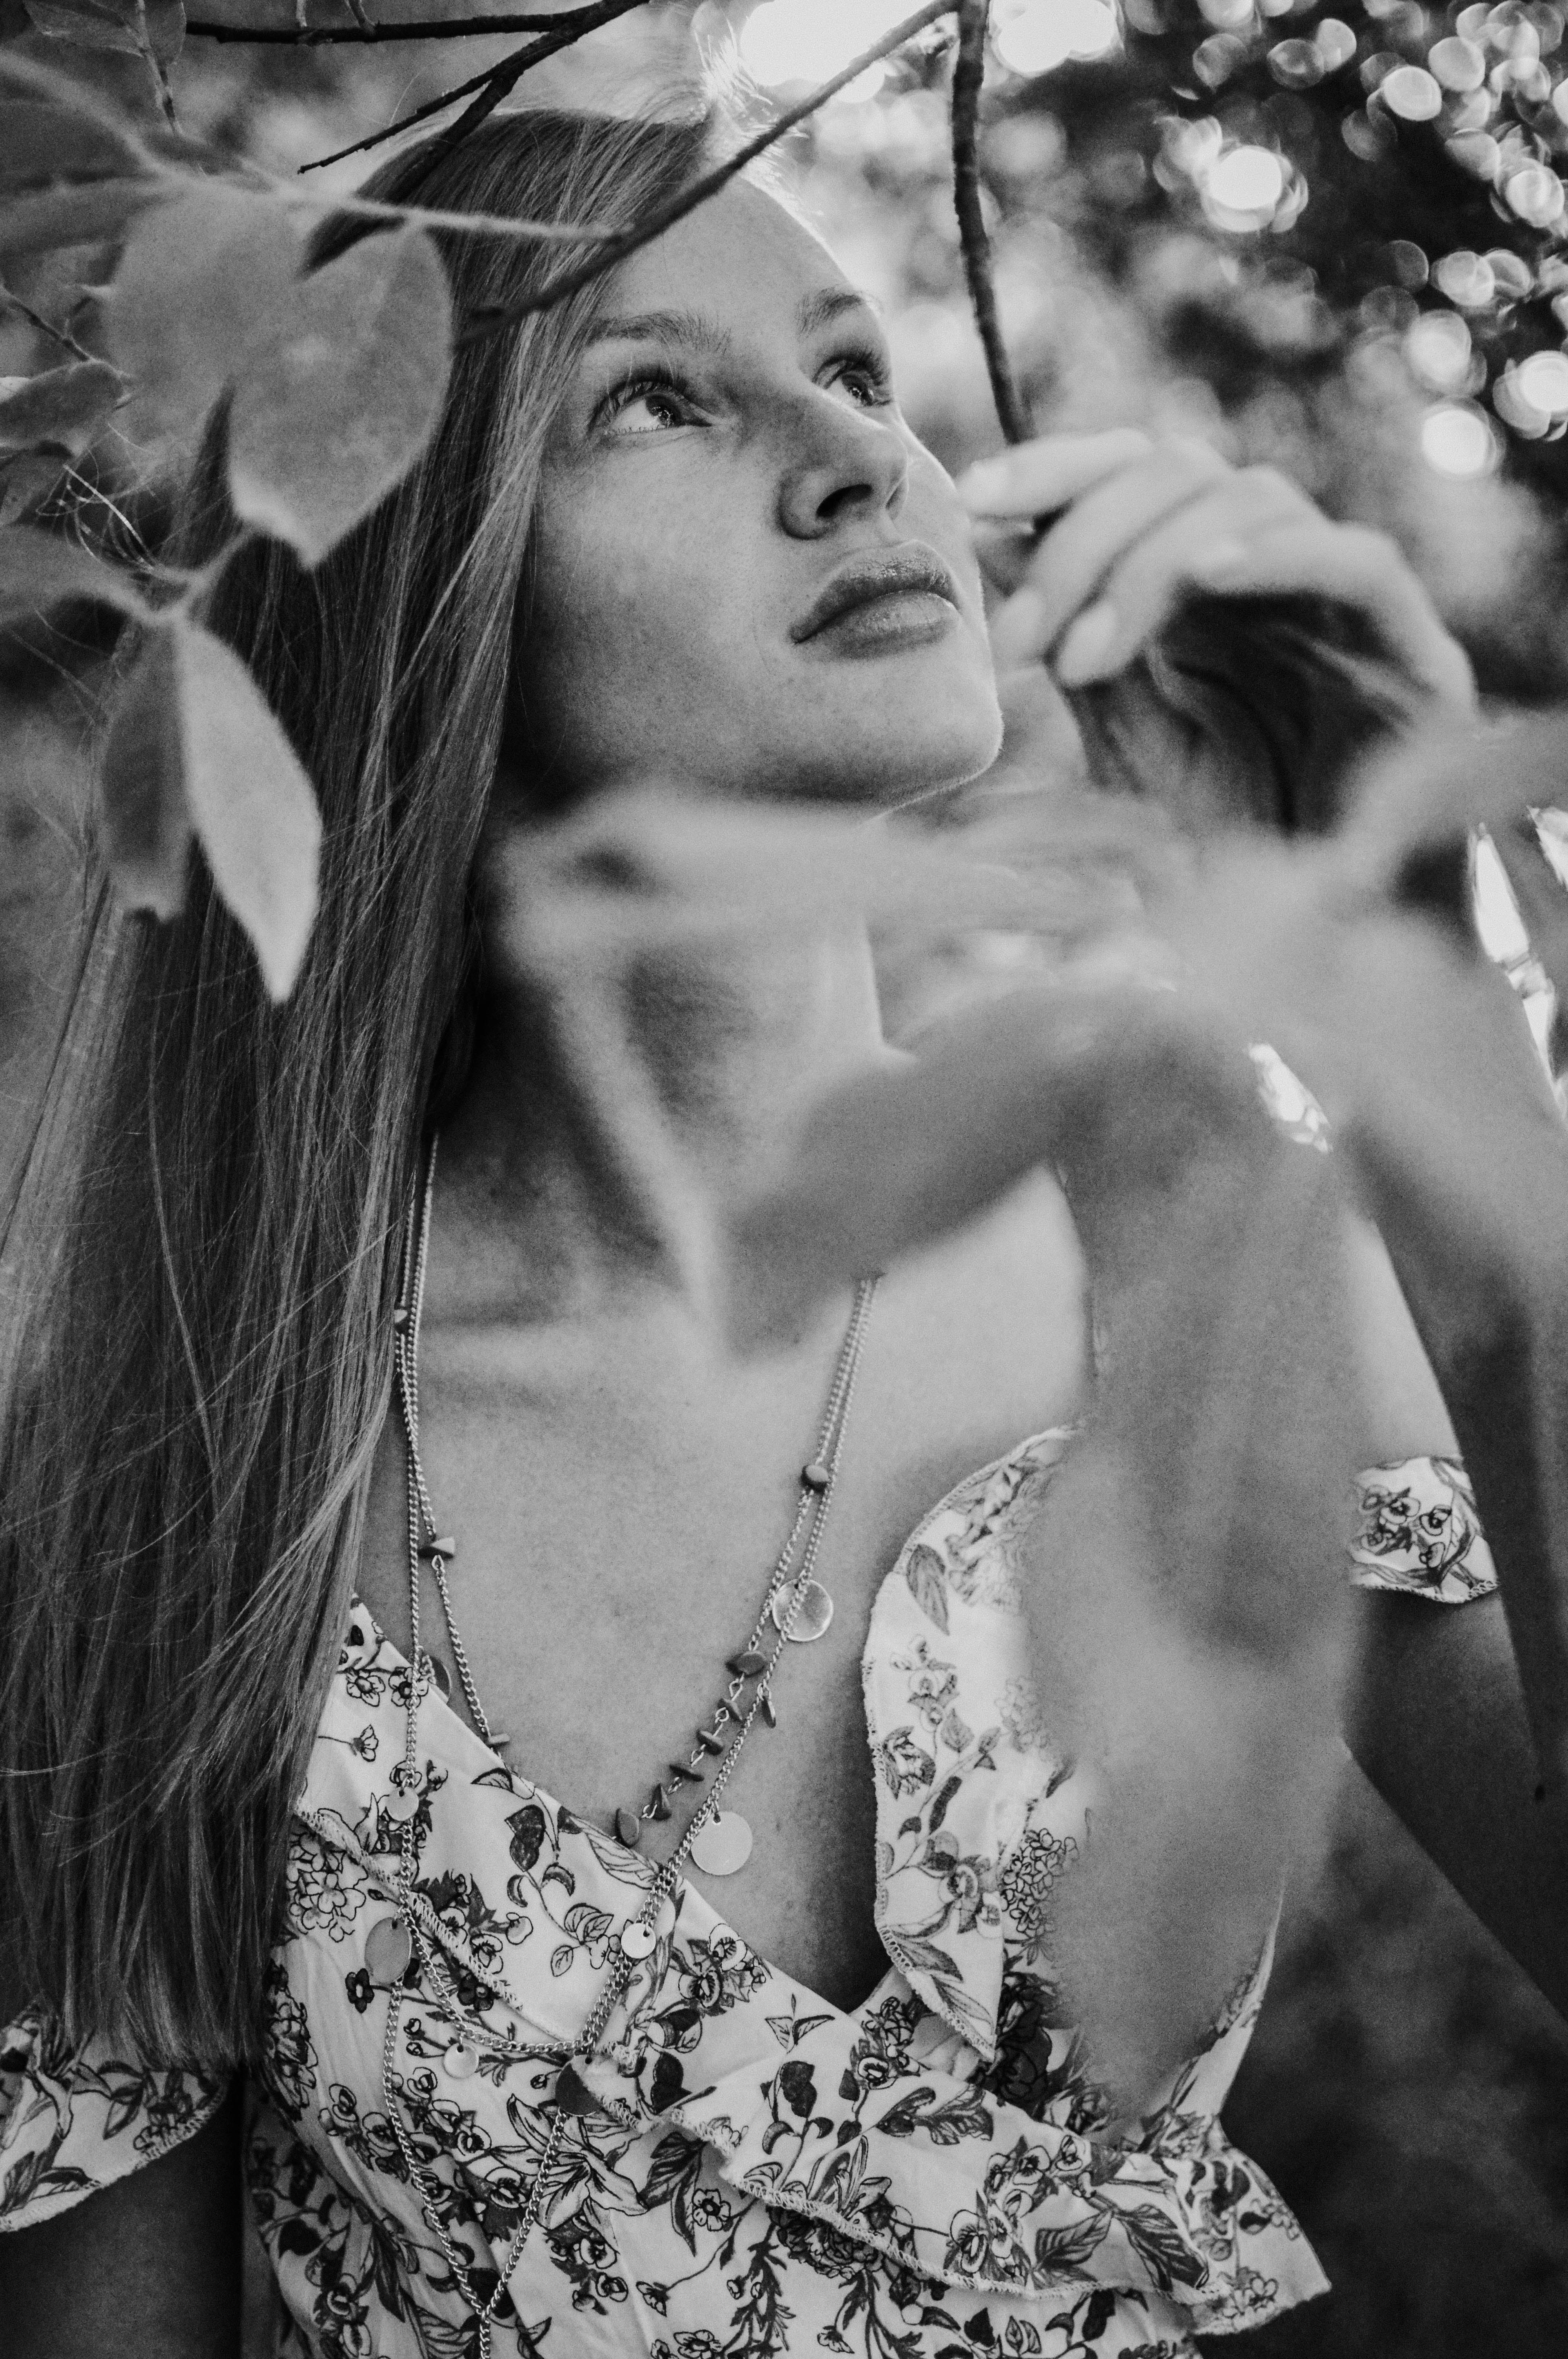
girl, beauty, nature, summer, photograph, white, black and white, black, monochrome photography, monochrome, lady, lip, photography, tree, photo shoot, eye, branch, model, headpiece, long hair, hand, dress, art model, style, portrait photography, fashion accessory, smile, portrait, black hair